Hungarian comics

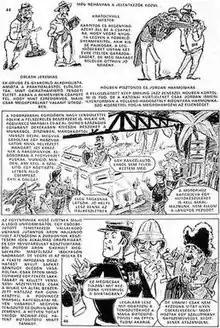
A page illustrating adaptational comics with too much textual information (Rejtő/Cs.Horváth/Korcsmáros: A láthatatlan ember)

Adaptational comics are still the source of controversies and debates. Although in most cases the art was beautiful, the panels were heavily packed with narrative texts – a trademark of Tibor Cs. Horváth. By the early sixties this comics type fell into a trap from which it could not escape until recent times. On one hand intellectuals criticized these works for the lack of originality, novelty and artistry, while another major accusation was that comics in general restrict reading habits. However, adaptational comics provided a safe relationship with the cultural-political leadership, and were still popular, comic book import was close to zero, so nothing forced comic artists to move on further.